Winston Churchill

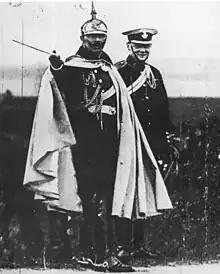
Churchill and German Kaiser Wilhelm II during a military manoeuvre near Breslau, Silesia, in 1906

As a Liberal, Churchill attacked government policy and gained a reputation as a radical under the influences of John Morley and David Lloyd George. In December 1905, Balfour resigned as prime minister and King Edward VII invited the Liberal leader Henry Campbell-Bannerman to replace him. Hoping to secure a working majority, Campbell-Bannerman called a general election in January 1906, which the Liberals won in a massive landslide. Churchill won the Manchester North West seat, and his biography of his father was published, for which he received an advance payment of £8,000. It was generally well received. The first biography of Churchill himself, written by the Liberal MacCallum Scott, was also published around this time.